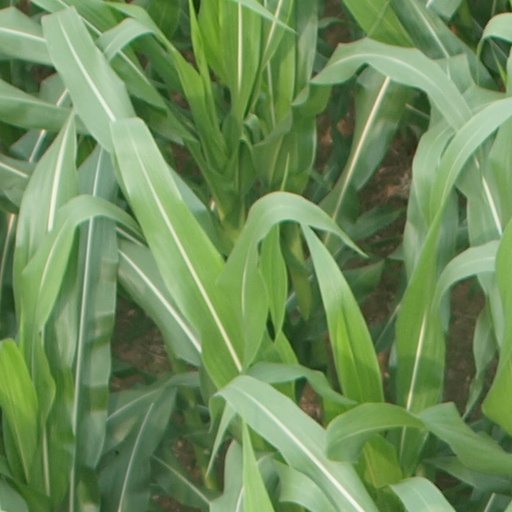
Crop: maize; corn